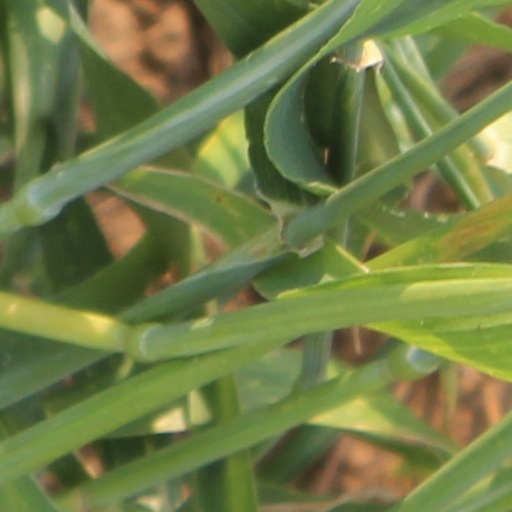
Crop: wheat